Predation

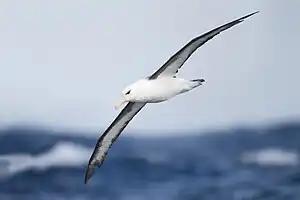
The black-browed albatross regularly flies hundreds of kilometres across the nearly empty ocean to find patches of food.

At the most basic level, predators kill and eat other organisms. However, the concept of predation is broad, defined differently in different contexts, and includes a wide variety of feeding methods; moreover, some relationships that result in the prey's death are not necessarily called predation. A parasitoid, such as an ichneumon wasp, lays its eggs in or on its host; the eggs hatch into larvae, which eat the host, and it inevitably dies. Zoologists generally call this a form of parasitism, though conventionally parasites are thought not to kill their hosts. A predator can be defined to differ from a parasitoid in that it has many prey, captured over its lifetime, where a parasitoid's larva has just one, or at least has its food supply provisioned for it on just one occasion.